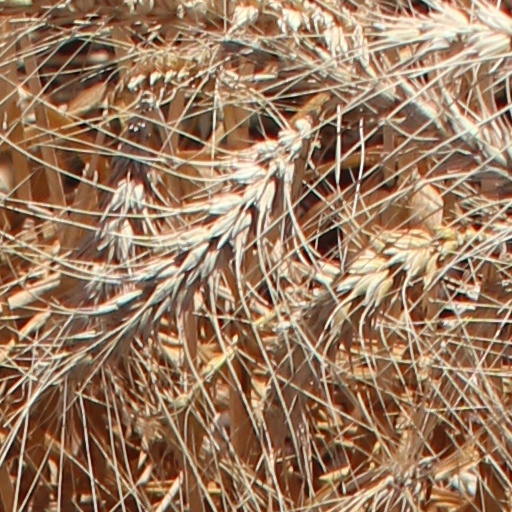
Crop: wheat